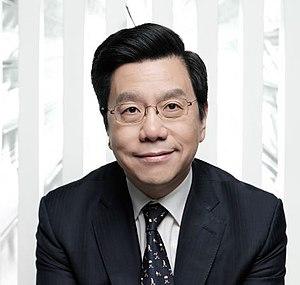
Kai-Fu Lee est un informaticien, homme d'affaires et écrivain taïwanais, actuellement basé à Pékin en Chine.